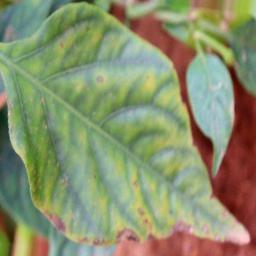
Label: nutritional